Ingelbrecht Knudssøn

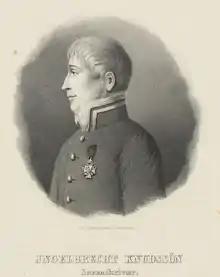
Ingelbrecht Knudssøn.png

Ingelbrecht Knudssøn (14 December 1776 – 21 March 1826) was a Norwegian civil servant and politician.